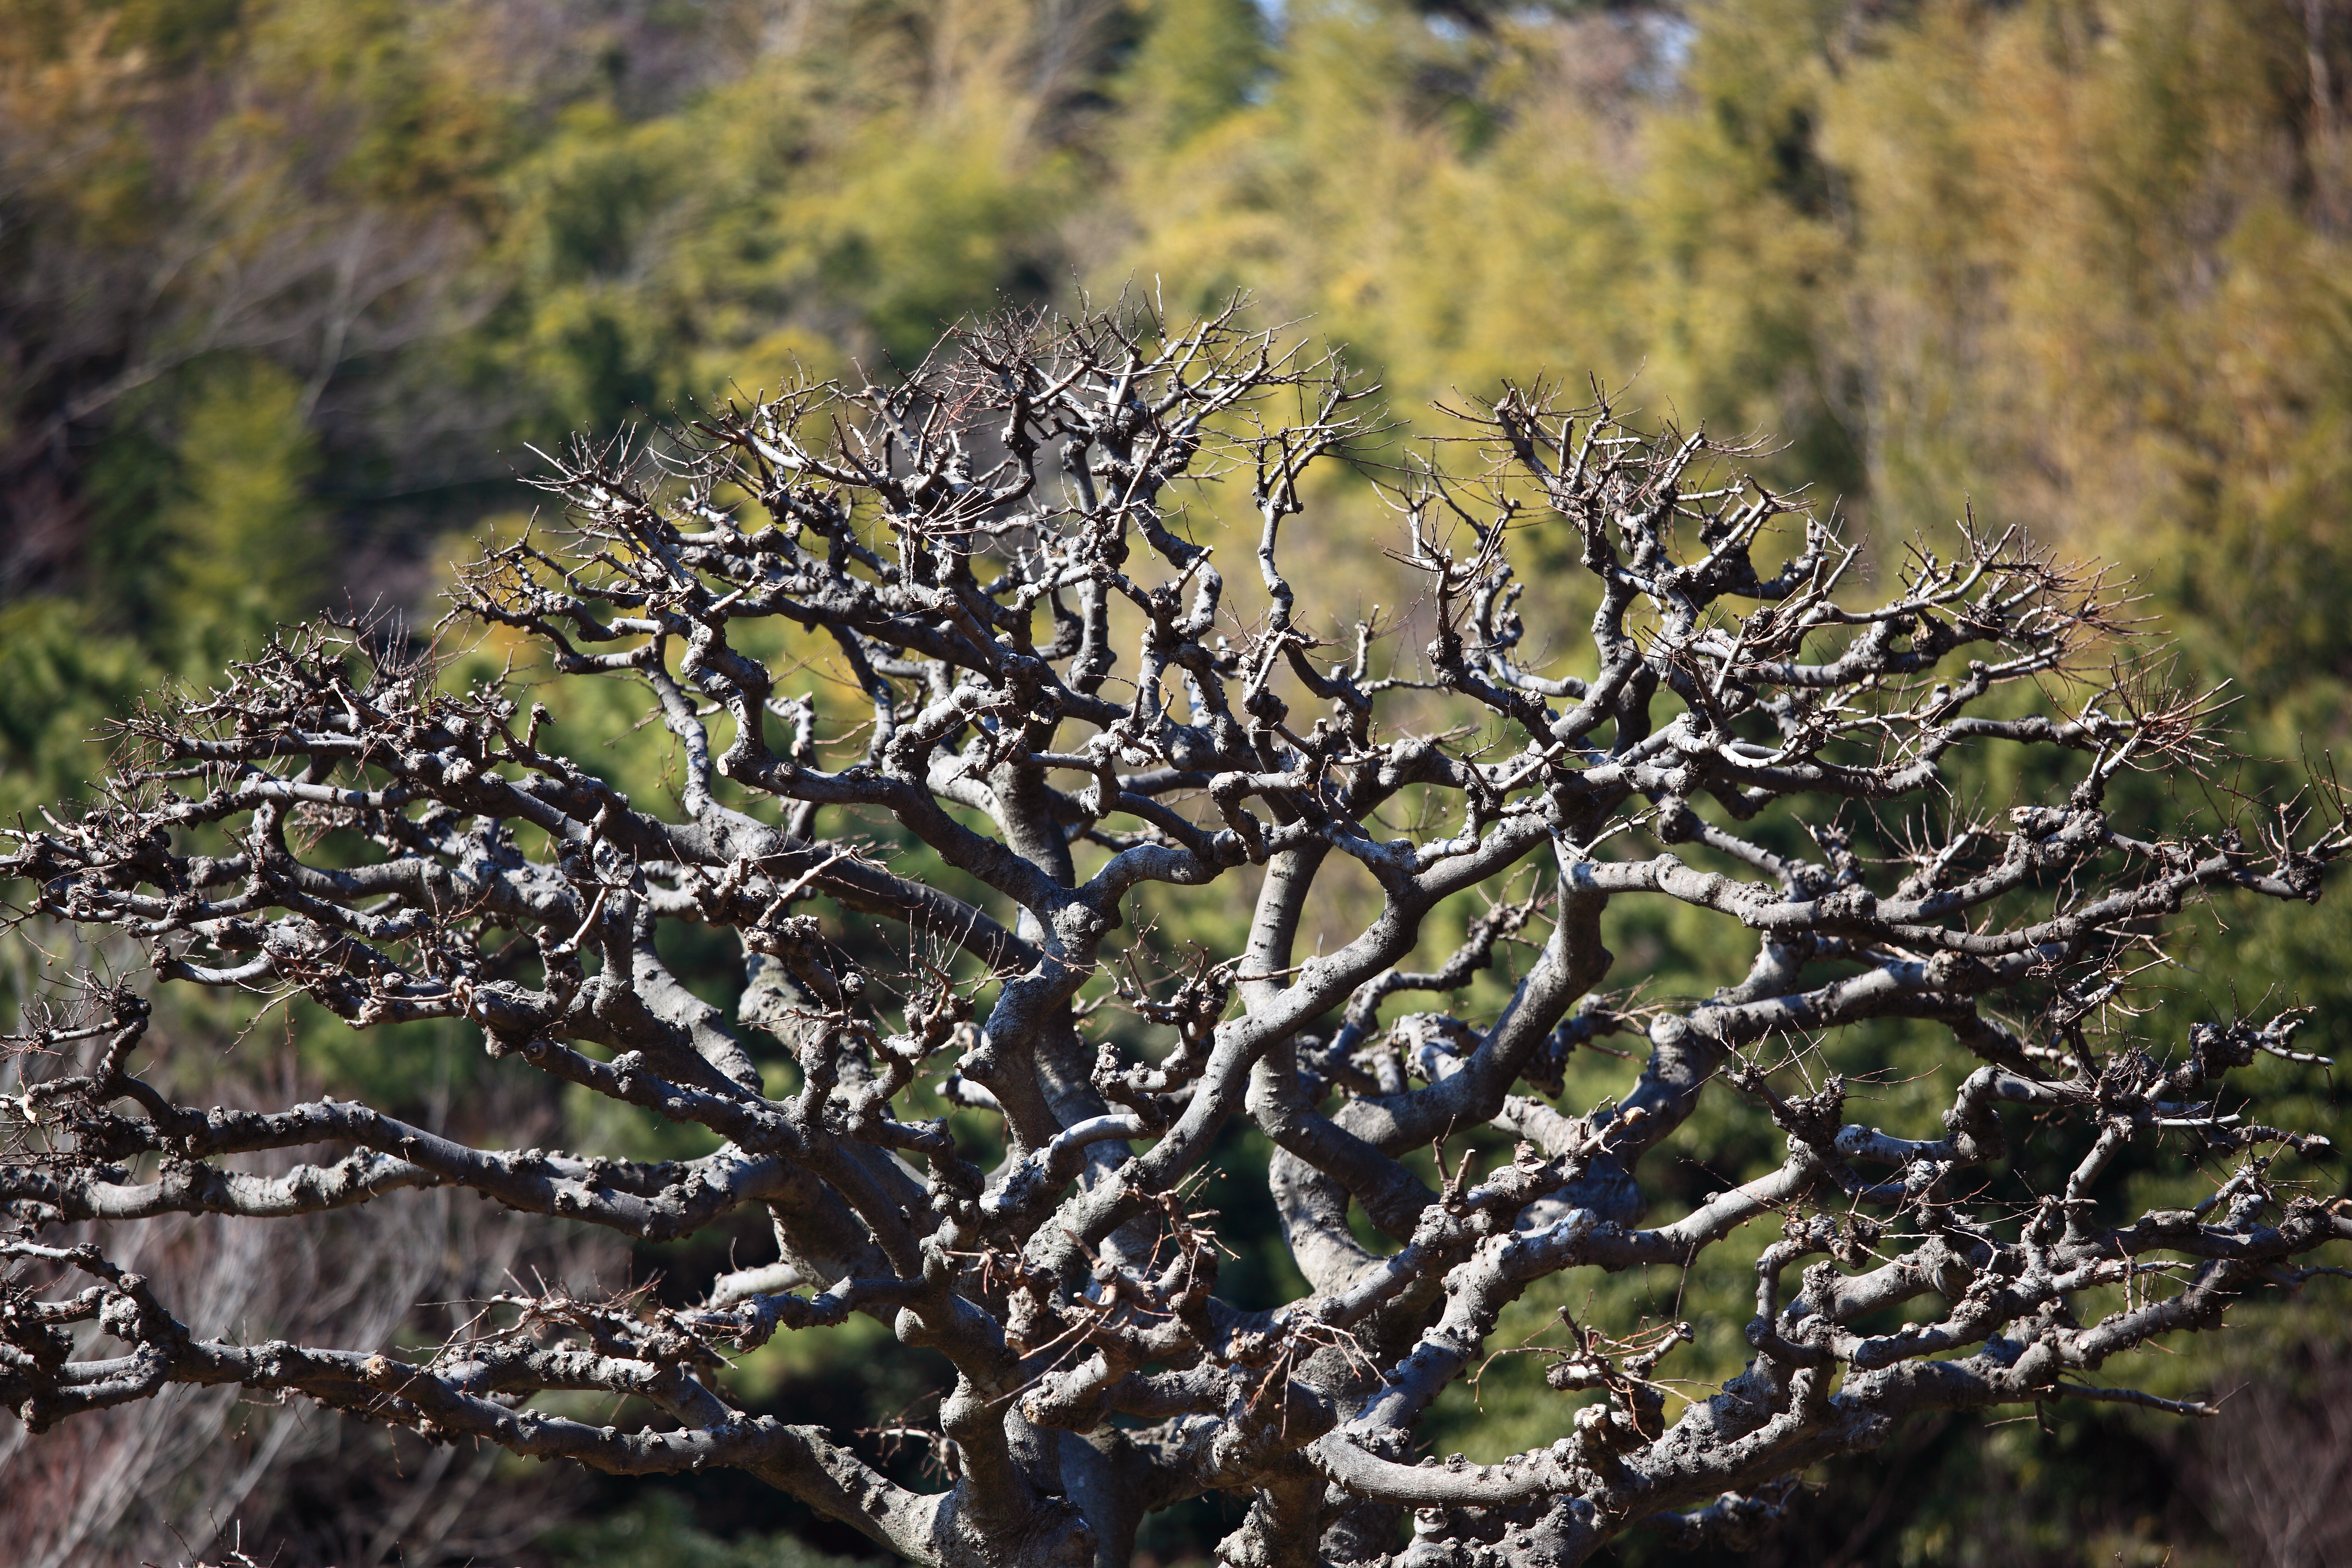
tree, nature, forest, branch, blossom, plant, leaf, flower, trunk, wildlife, high, produce, botany, flora, shrub, 5d, hires, woodland, markii, hi, res, resolution, flowering plant, woody plant, land plant